IS tank family

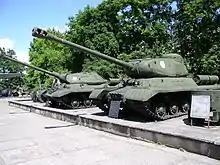
IS-2 model 1943 and IS-3 at the Great Patriotic War Museum, Minsk, Belarus

The IS tanks were a series of heavy tanks developed as a successor to the KV-series by the Soviet Union during World War II. The IS acronym is the anglicized initialism of Joseph Stalin (""). The heavy tanks were designed as a response to the capture of a German Tiger I in 1943. They were mainly designed as breakthrough tanks, firing a heavy high-explosive shell that was useful against entrenchments and bunkers. The IS-2 went into service in April 1944 and was used as a spearhead by the Red Army in the final stage of the Battle of Berlin. The IS-3 served on the Chinese-Soviet border, the Hungarian Revolution, the Prague Spring and on both sides of the Six-Day War. The series eventually culminated in the T-10 heavy tank.